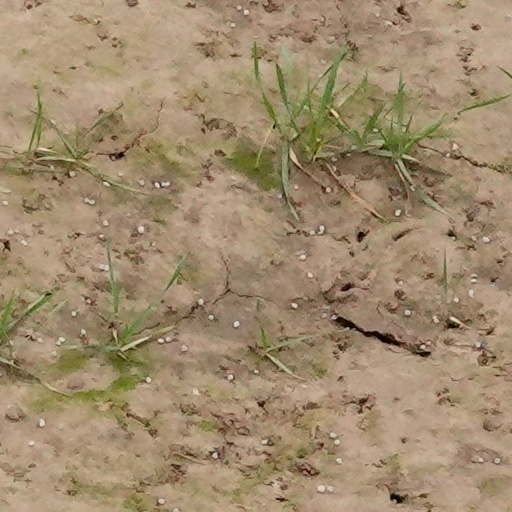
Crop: wheat